Cyril Burt

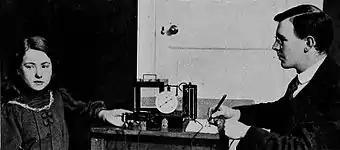
Burt (at the time psychologist to the London County Council) measuring the speed of the thought of a child with a chronoscope

In 1908, Burt took up the post of Lecturer in Psychology and Assistant Lecturer in Physiology at Liverpool University, where he was to work under the famed physiologist Sir Charles Sherrington. In 1909 Burt made use of Charles Spearman's model of general intelligence to analyse his data on the performance of schoolchildren in a battery of tests. This first research project was to define Burt's life's work in quantitative intelligence testing, eugenics, and the inheritance of intelligence. One of the conclusions in his 1909 paper was that upper-class children in private preparatory schools did better in the tests than those in the ordinary elementary schools, and that the difference was innate.